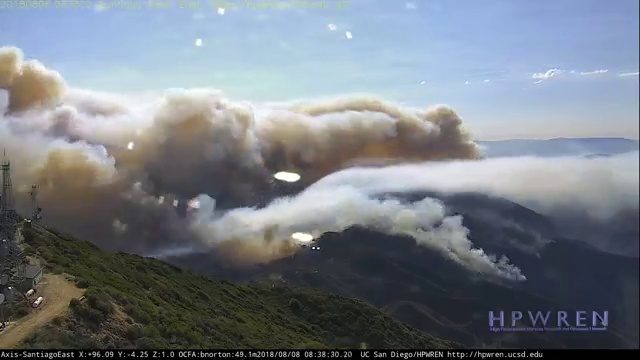
Fire: no
Smoke: yes